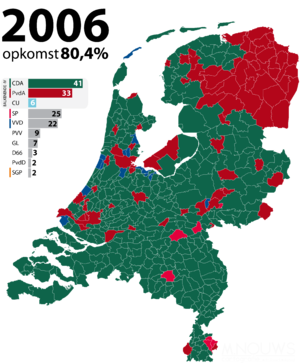
Les élections législatives néerlandaises de 2006 ont lieu le 22 novembre 2006. Ce scrutin permet aux électeurs des Pays-Bas de désigner leurs représentants à la Seconde Chambre des États généraux par un scrutin à la proportionnelle au seuil de 0,67 % des voix. Ces élections sont prévues officiellement le 16 mai 2007. La date est d'abord décalée au 15 mai 2007 pour ne pas tomber le jour de l'Ascension. Des élections anticipées ont ensuite été rendues nécessaires par la chute du cabinet Balkenende II, car la coalition gouvernementale ne disposait plus de la majorité parlementaire. Le cabinet Balkenende III est un gouvernement de transition jusqu'au scrutin.